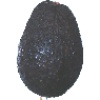
Label: Avocado ripe 1